Vancouver Telephone Building

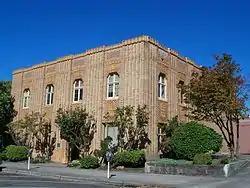

The Vancouver Telephone Building is a historic building located at 112 West Eleventh Street in Vancouver, Washington. It was completed in 1934 and was listed on the National Register of Historic Places on November 6, 1986.